Akechi Mitsuhide

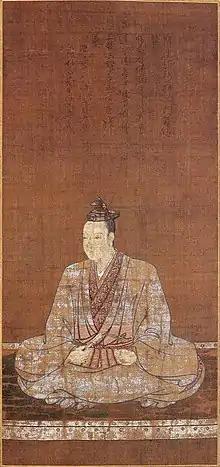
Edo period painting of Akechi Mitsuhide.

, first called Jūbei from his clan and later from his title, was a Japanese "samurai" general of the Sengoku period. Mitsuhide was originally a bodyguard of the last Ashikaga "shōgun" Ashikaga Yoshiaki and later, one of the trusted generals under "daimyō" Oda Nobunaga during his war of political unification in Japan.